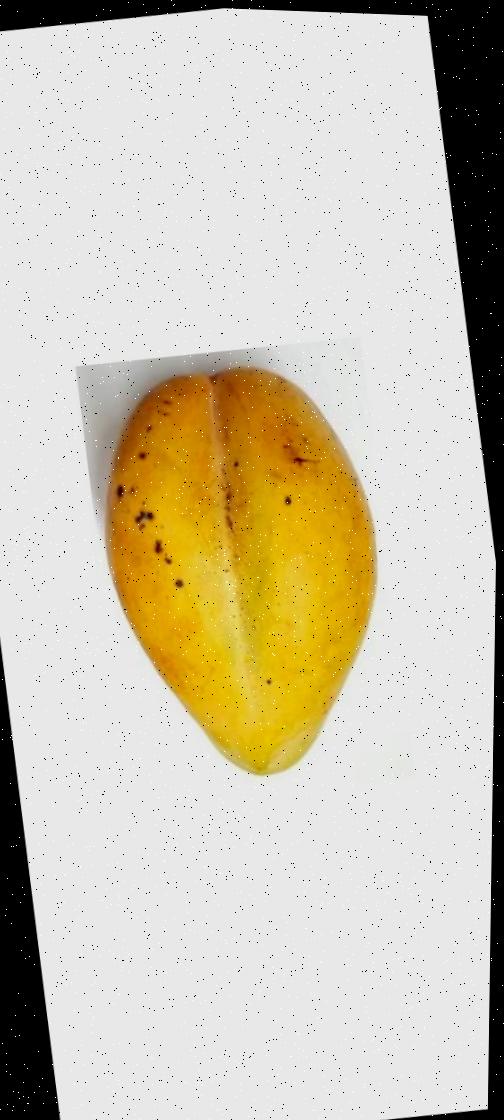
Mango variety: Bari-11